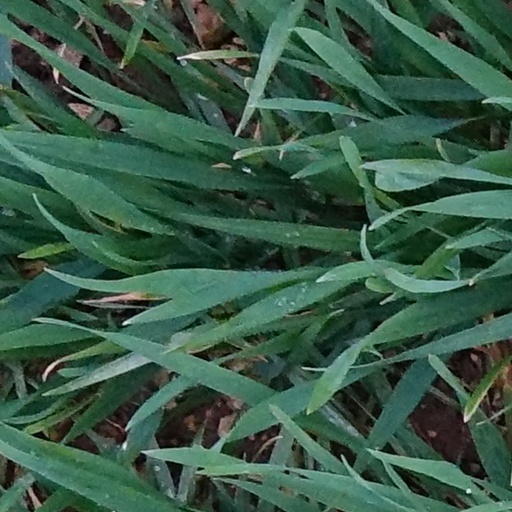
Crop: wheat